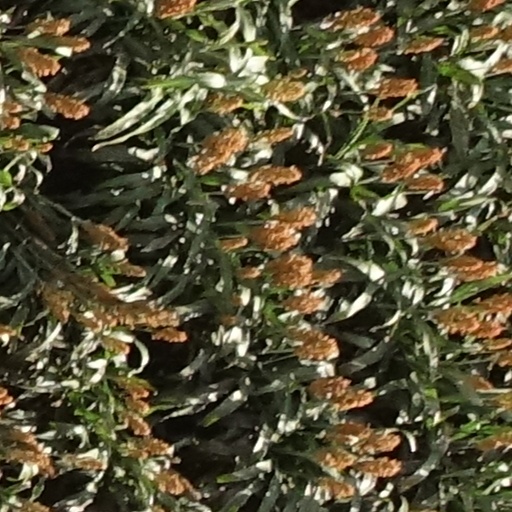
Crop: sorghum